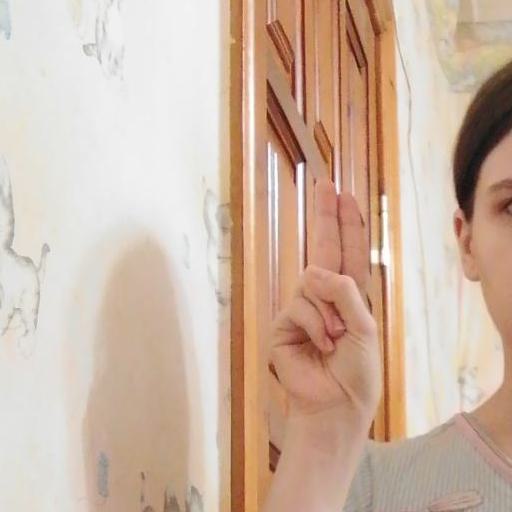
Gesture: two_up